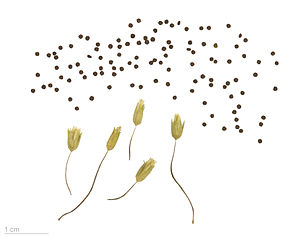
Almindelig fuglegræs / Anvendelse
Almindelig fuglegræs eller fuglegræsfladstjerne er en 10-30 cm høj urt, der vokser på næringsrig jord. Den ligner skovfuglegræs, men er lysegrøn med kun 1,5-3,9 mm lange kronblade. Planten hedder Fuglegræs, fordi den er yndet af især hønsefugle. Den er et kendt og frygtet ukrudt.